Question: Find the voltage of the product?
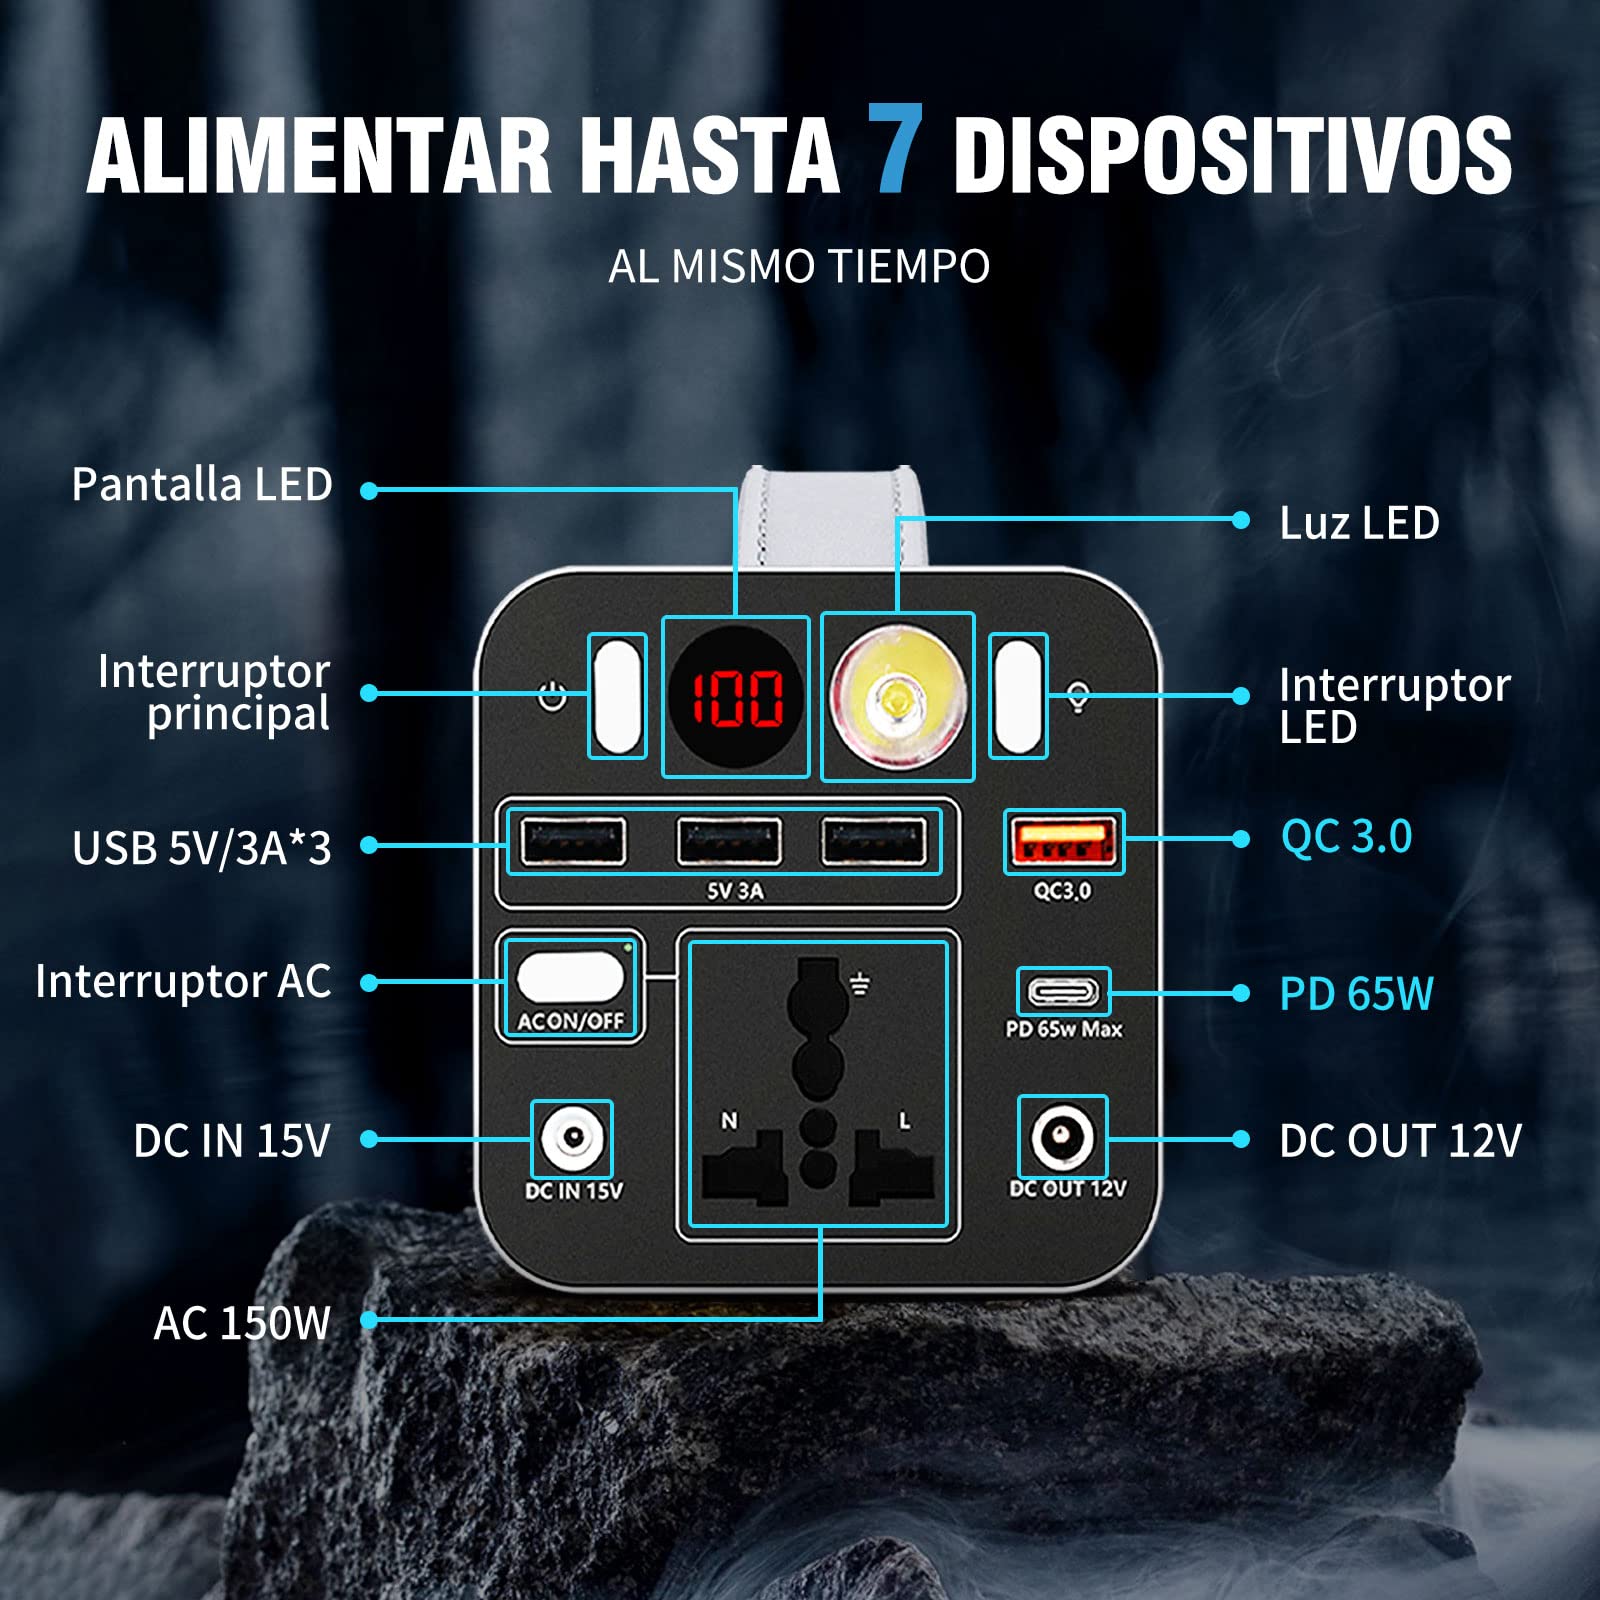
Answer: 5.0 volt